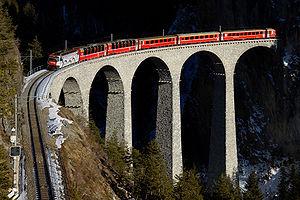
RhB Ge 4 / 4 III avec un train Regio Express de St. Moritz à Coire sur le viaduc de Landwasser. Sur la locomotive, une publicité indique que l'Albula et les lignes de la Bernina font partie du patrimoine mondial de l'UNESCO. La représentation stylisée du viaduc et de la locomotive visible sur la pub est la même que la présente photo! Notez aussi les deux premières voitures panoramiques. Ce type de voiture panoramique est normalement utilisé sur la ligne de la Bernina, mais parce qu'il y a moins de trafic sur cette ligne pendant l'hiver, ils utilisent ces voitures sur d'autres parties du réseau. Español: Locomotora RhB Ge 4/4 III del Ferrocarril rético, remolcando el tren Regio Express de St. Moritz a Chur, cruza el viaducto de Landwasser, Suiza. Se nota que los dos primeros vagones del tren cuentan con ventanas panorámicas. El Ferrocarril rético en el paisaje de los ríos Albula y Bernina fue declarado patrimonio mundial de la UNESCO en 2008. Polski: Lokomotywa RhB
Les Ge 4/4ᴵᴵᴵ sont des locomotives électriques roulant sur le réseau à voie métrique des Chemins de fer rhétiques situé en Suisse dans le canton des Grisons.
RegioExpress désigne une catégorie de train à vocation de desserte régionale accélérée, c'est-à-dire sans arrêt à toutes les stations. Cette appellation a fait son apparition en Suisse mais est également utilisée par la compagnie italienne Trenord qui assure les liaisons locales du nord de Milan. Il peut parfois être soumis au principe de l'auto-contrôle, c'est-à-dire qu'il n'y a pas systématiquement de contrôleur pour vérifier les titres de transport.
Cette liste présente les biens culturels d'importance nationale dans le canton des Grisons. Cette liste correspond à l'édition 2009 de l'Inventaire Suisse des biens culturels d'importance nationale pour le canton des Grisons. Il est trié par commune et inclus : 174 bâtiments séparés, 16 collections et 38 sites archéologiques.